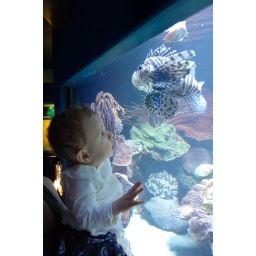
Amelie face to face with the venomous Lion fish at the Aquarium of Western Australia. It was stalemate in the end.